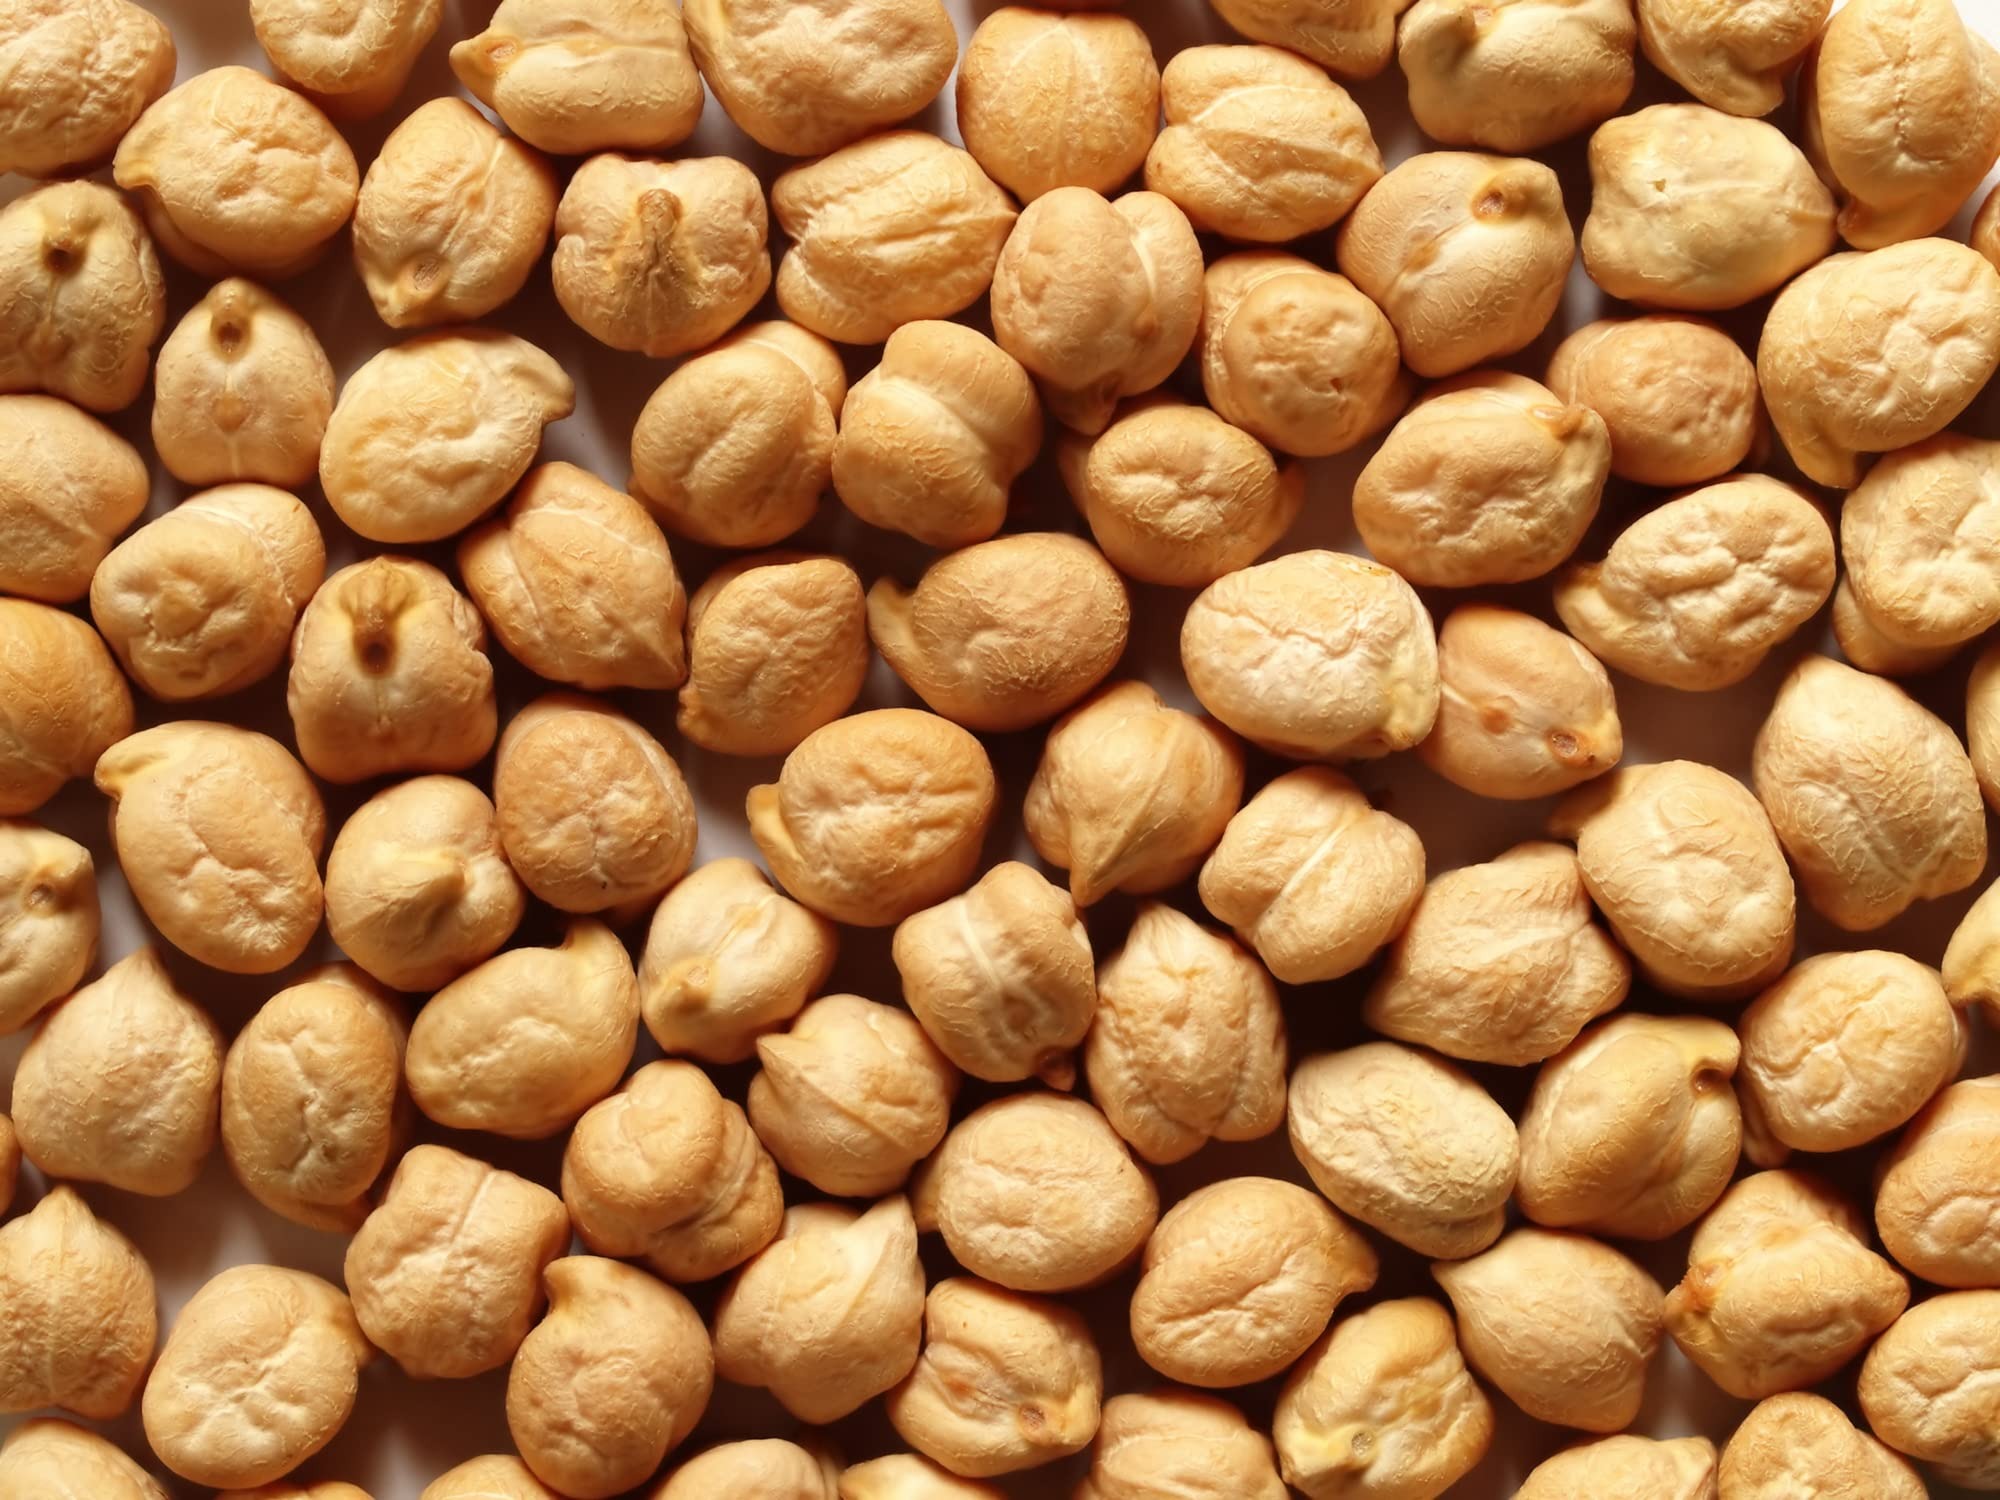
Item Name: 40 Garbanzo Bean Seeds for Planting - Grow Chickpeas
Product Description: 40 Garbanzo Beans to plant, also called chickpeas. Very easy to grow and a big yielder. Garbanzo beans are very healthy for eating, the main ingredient of hummus, which is very healthy. Chick peas have many uses in the kitchen. The chickpea or chick pea is an annual legume of the family Fabaceae
Value: 40.0
Unit: Count

Price: 9.29